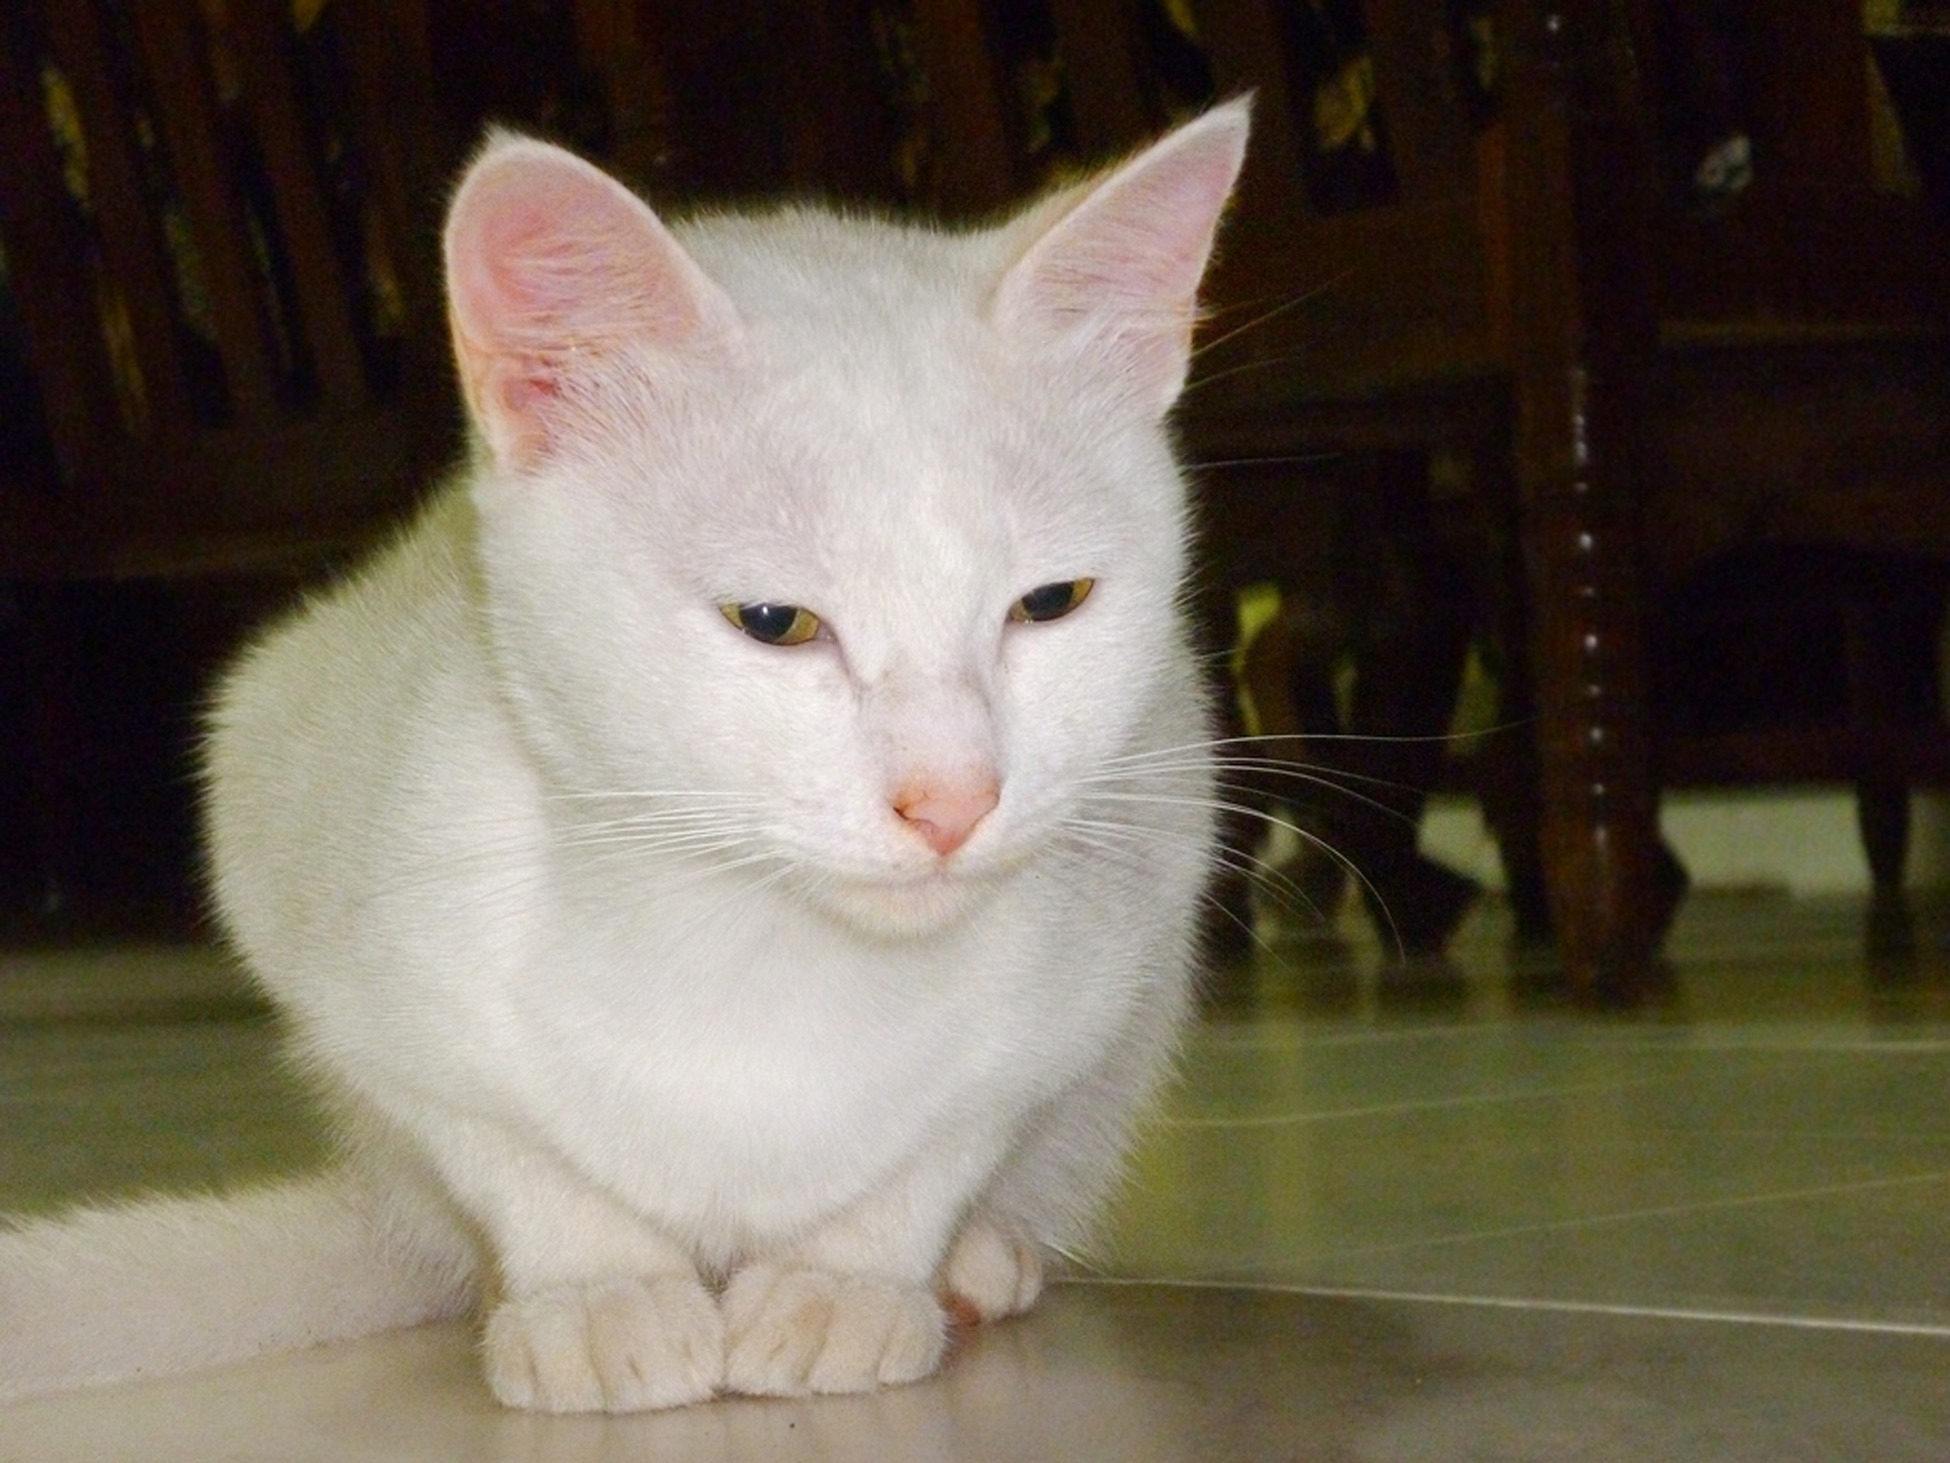
pet, fur, young, kitten, cat, feline, mammal, whiskers, kitty, vertebrate, domestic, adorable, cat face, cat's eyes, turkish van, burmilla, small to medium sized cats, cat like mammal, carnivoran, domestic short haired cat, domestic long haired cat, khao manee, turkish angora